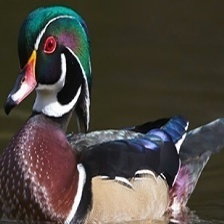
Species: WOOD DUCK
Scientific name: AIX SPONSA
ImageNet parent category: drake